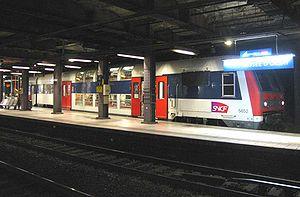
La gare du musée d'Orsay est une gare ferroviaire française de la ligne des Invalides à Quai-d'Orsay et de la ligne de Quai-d'Orsay à Paris-Austerlitz, située dans le 7ᵉ arrondissement de Paris.
Le réseau express régional d'Île-de-France, couramment appelé « RER » en France, est un réseau de transport en commun au gabarit ferroviaire desservant Paris et son agglomération, faisant partiellement partie du réseau régional dénommé Transilien. Constitué de cinq lignes, il comporte 249 points d'arrêt pour 587 km de voies et est fréquenté par 2,7 millions de voyageurs par jour. Pour des raisons historiques, une partie du réseau est gérée par la RATP tandis que le reste fait partie du réseau SNCF.